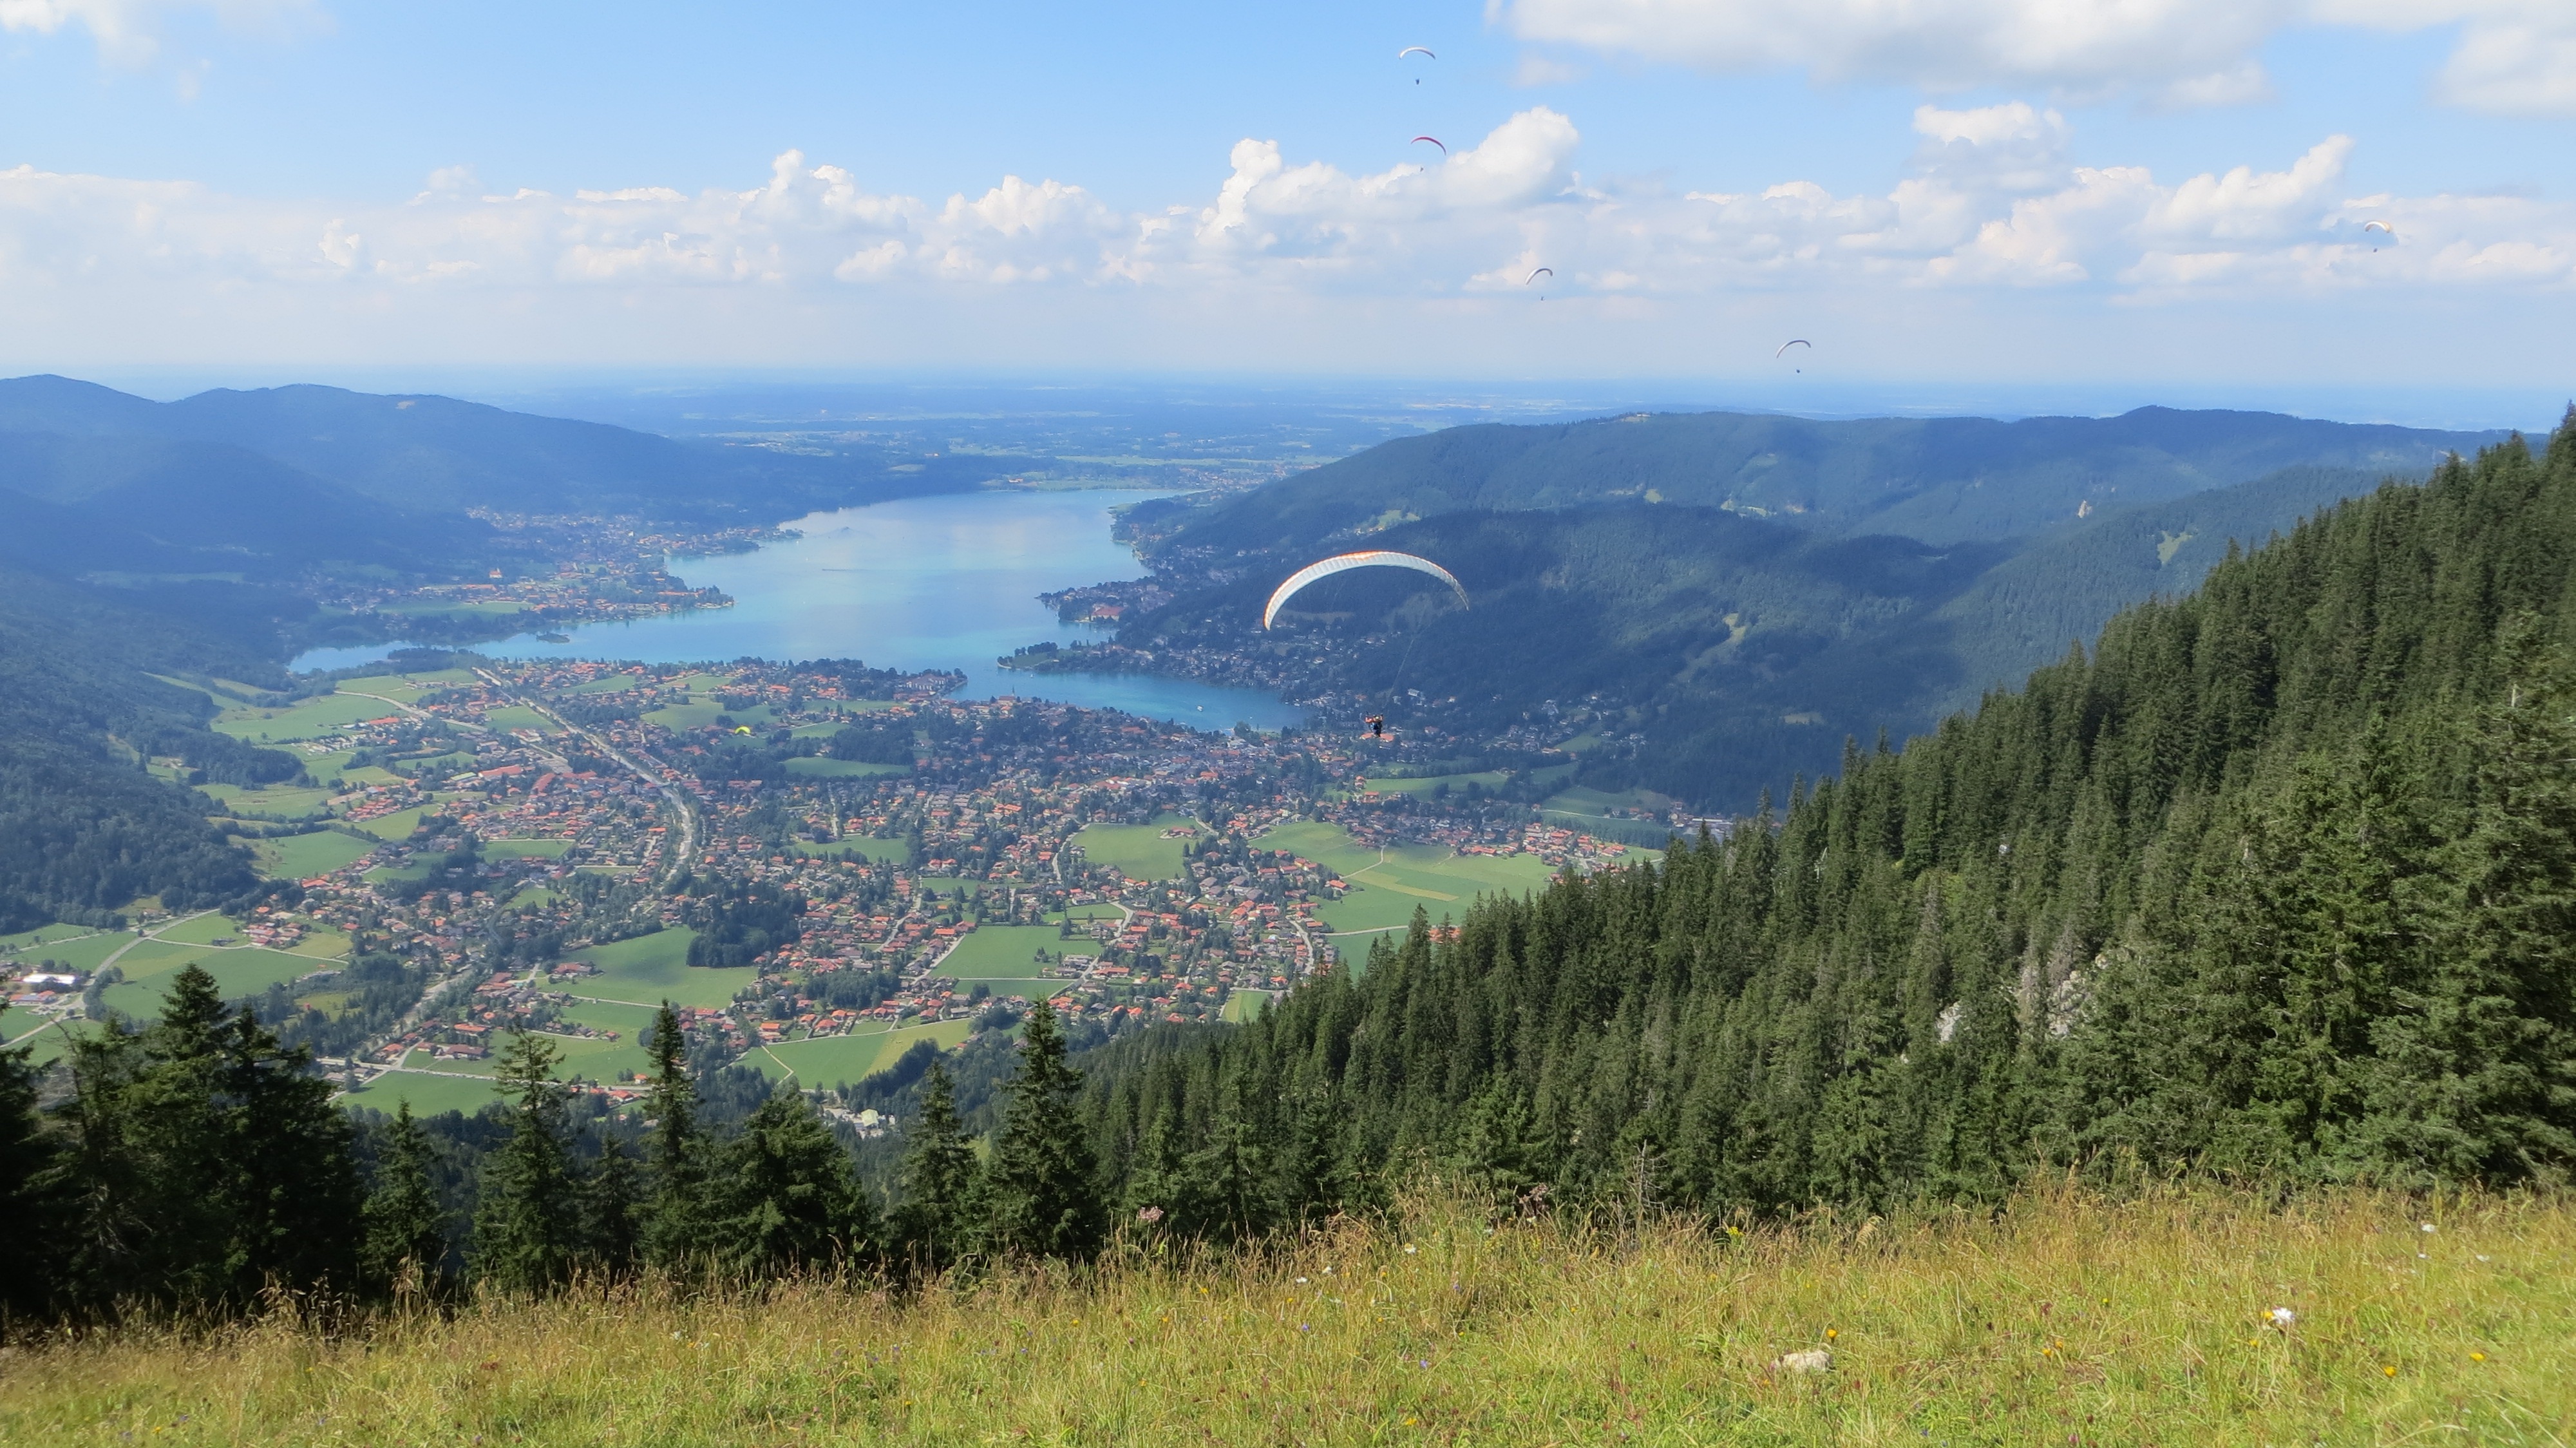
landscape, nature, forest, rock, wilderness, walking, mountain, hiking, trail, sport, meadow, hill, lake, adventure, valley, mountain range, high, holiday, ridge, paraglider, trees, alps, grassland, vision, plateau, fell, loch, ecosystem, recovery, hiking trails, landform, mountain hiking, mountain pass, tegernsee, geographical feature, mountainous landforms, wallberg